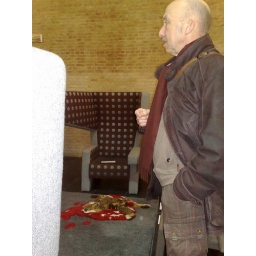
Een dag-excursie, georganiseerd door Cheops, in het (uiteindelijk niet zo) zonnige zuiden van Nederland: Eindhoven!